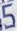
Number: 5